Henri Guilbeaux

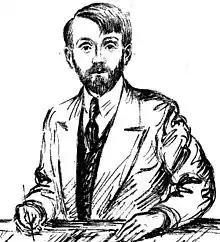
Henri Guilbeaux in 1919

Henri Guilbeaux (1885–1938) was a French socialist politician and poet. He was active in the Zimmerwald Anti-War Movement during World War I.